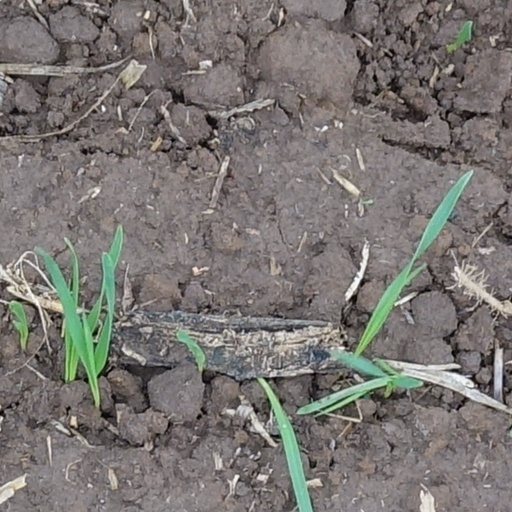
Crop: wheat